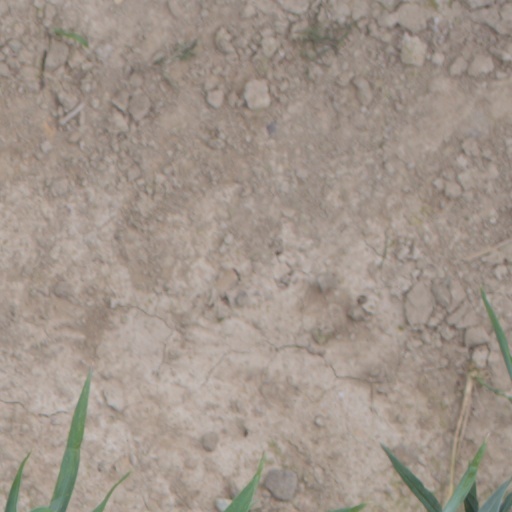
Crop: wheat